Cavafy Museum

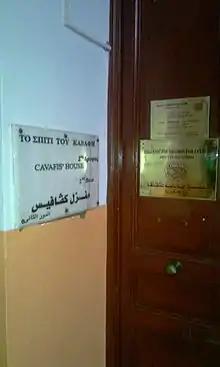
Entrance to Contantine P. Cavafy's long residency apartment in Alexandria, Egypt, which is now the site of the Cavafy Museum

Cavafy Museum is an apartment museum in center Alexandria, Egypt, which formerly was the residence of the Greek poet Constantine P. Cavafy, where he lived most of his life.